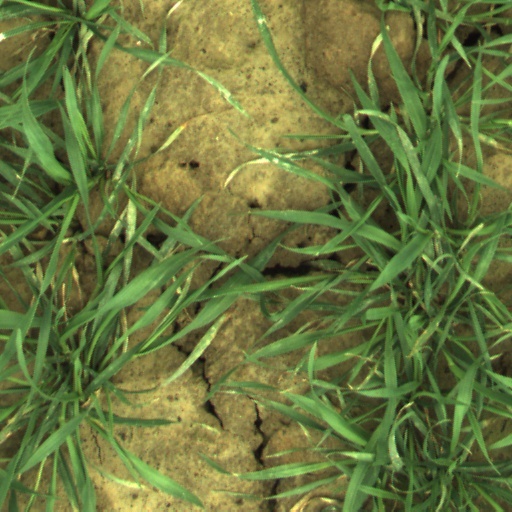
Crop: wheat